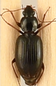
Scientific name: Agonum punctiforme
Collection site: Smithsonian Environmental Research Center NEON (SERC), plot SERC_007